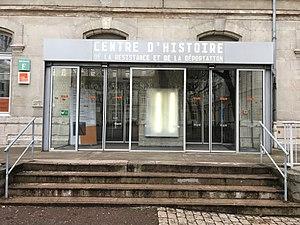
Centre d'histoire de la résistance et de la déportation à Lyon.